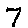
Label: 7